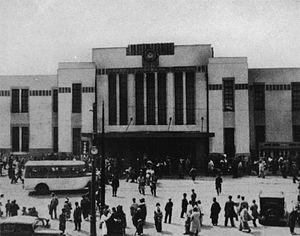
La gare de Shinjuku est une gare ferroviaire majeure de la ville de Tokyo au Japon, située à cheval sur les arrondissements de Shinjuku et Shibuya. La gare est desservie par les lignes des compagnies JR East, Keiō, Odakyū, Toei et Tokyo Metro.